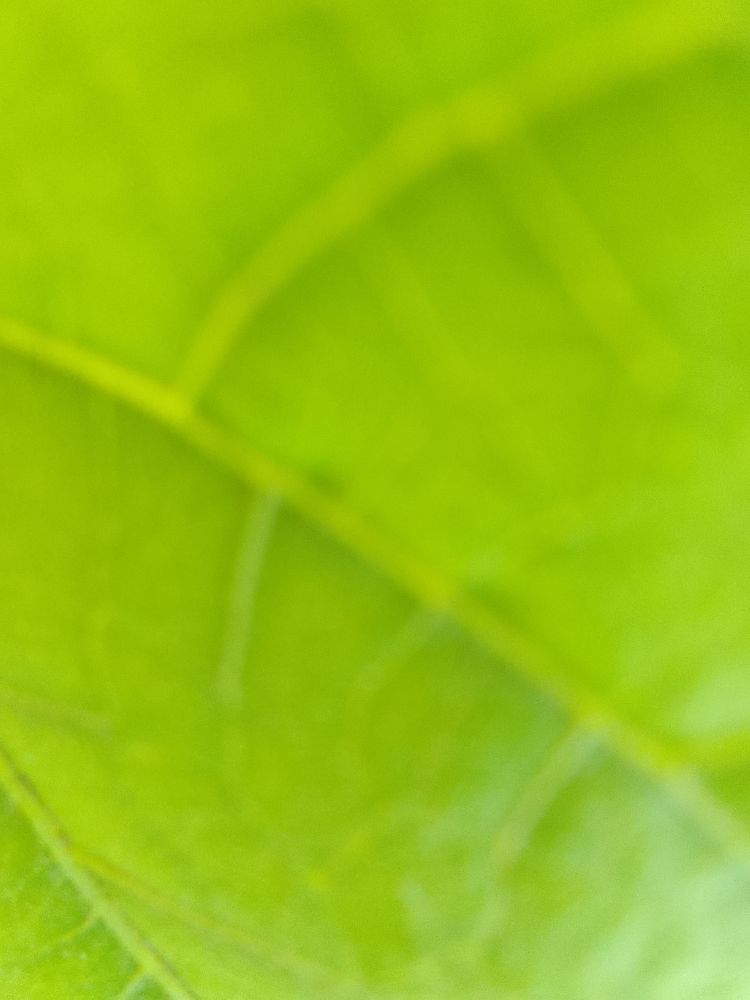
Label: healthy